Hindoo Patriot

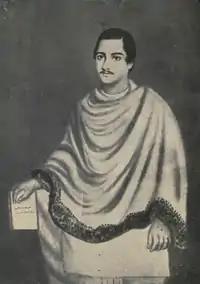
Kaliprasanna Sinha saved "Hindoo Patriot" from a financial ruin in 1861.

After the untimely death of Harish Chandra Mukherjee, The "Hindoo Patriot" was facing the grim prospect of a financial disaster. At that time Kaliprasanna Singha provided the necessary financial support and saved the paper from ruin. Girish Chandra Ghosh who had severed all ties with "Hindoo Patriot" three years ago, was moved by the plight of Harish Chandra Mukherjee's bereaved mother and helpless widow and took up the editorship again. After he left "Hindoo Patriot" again in November that year, the paper was bought over by Ishwar Chandra Vidyasagar. Krishnadas Pal became its new editor.